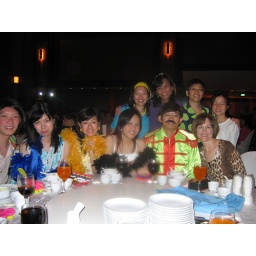
There's John Lennon in green and orange, &amp;amp; Olivia Newton Jones in her yellow headband~